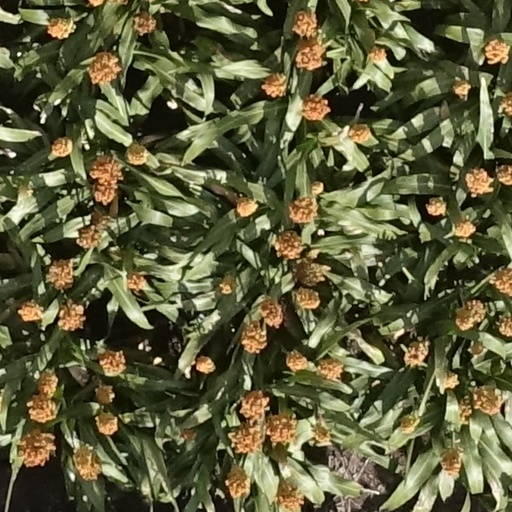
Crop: sorghum